Langdon Smith

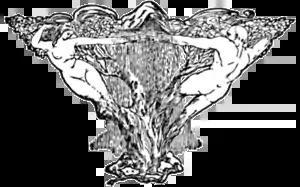
Frontispiece to "Evolution" in "Evolution. A Fantasy" (1909)

Gardner, who consulted "Who's Who In America 1906–07" adds that Smith went to school in Louisville, Kentucky, 1864–1872.